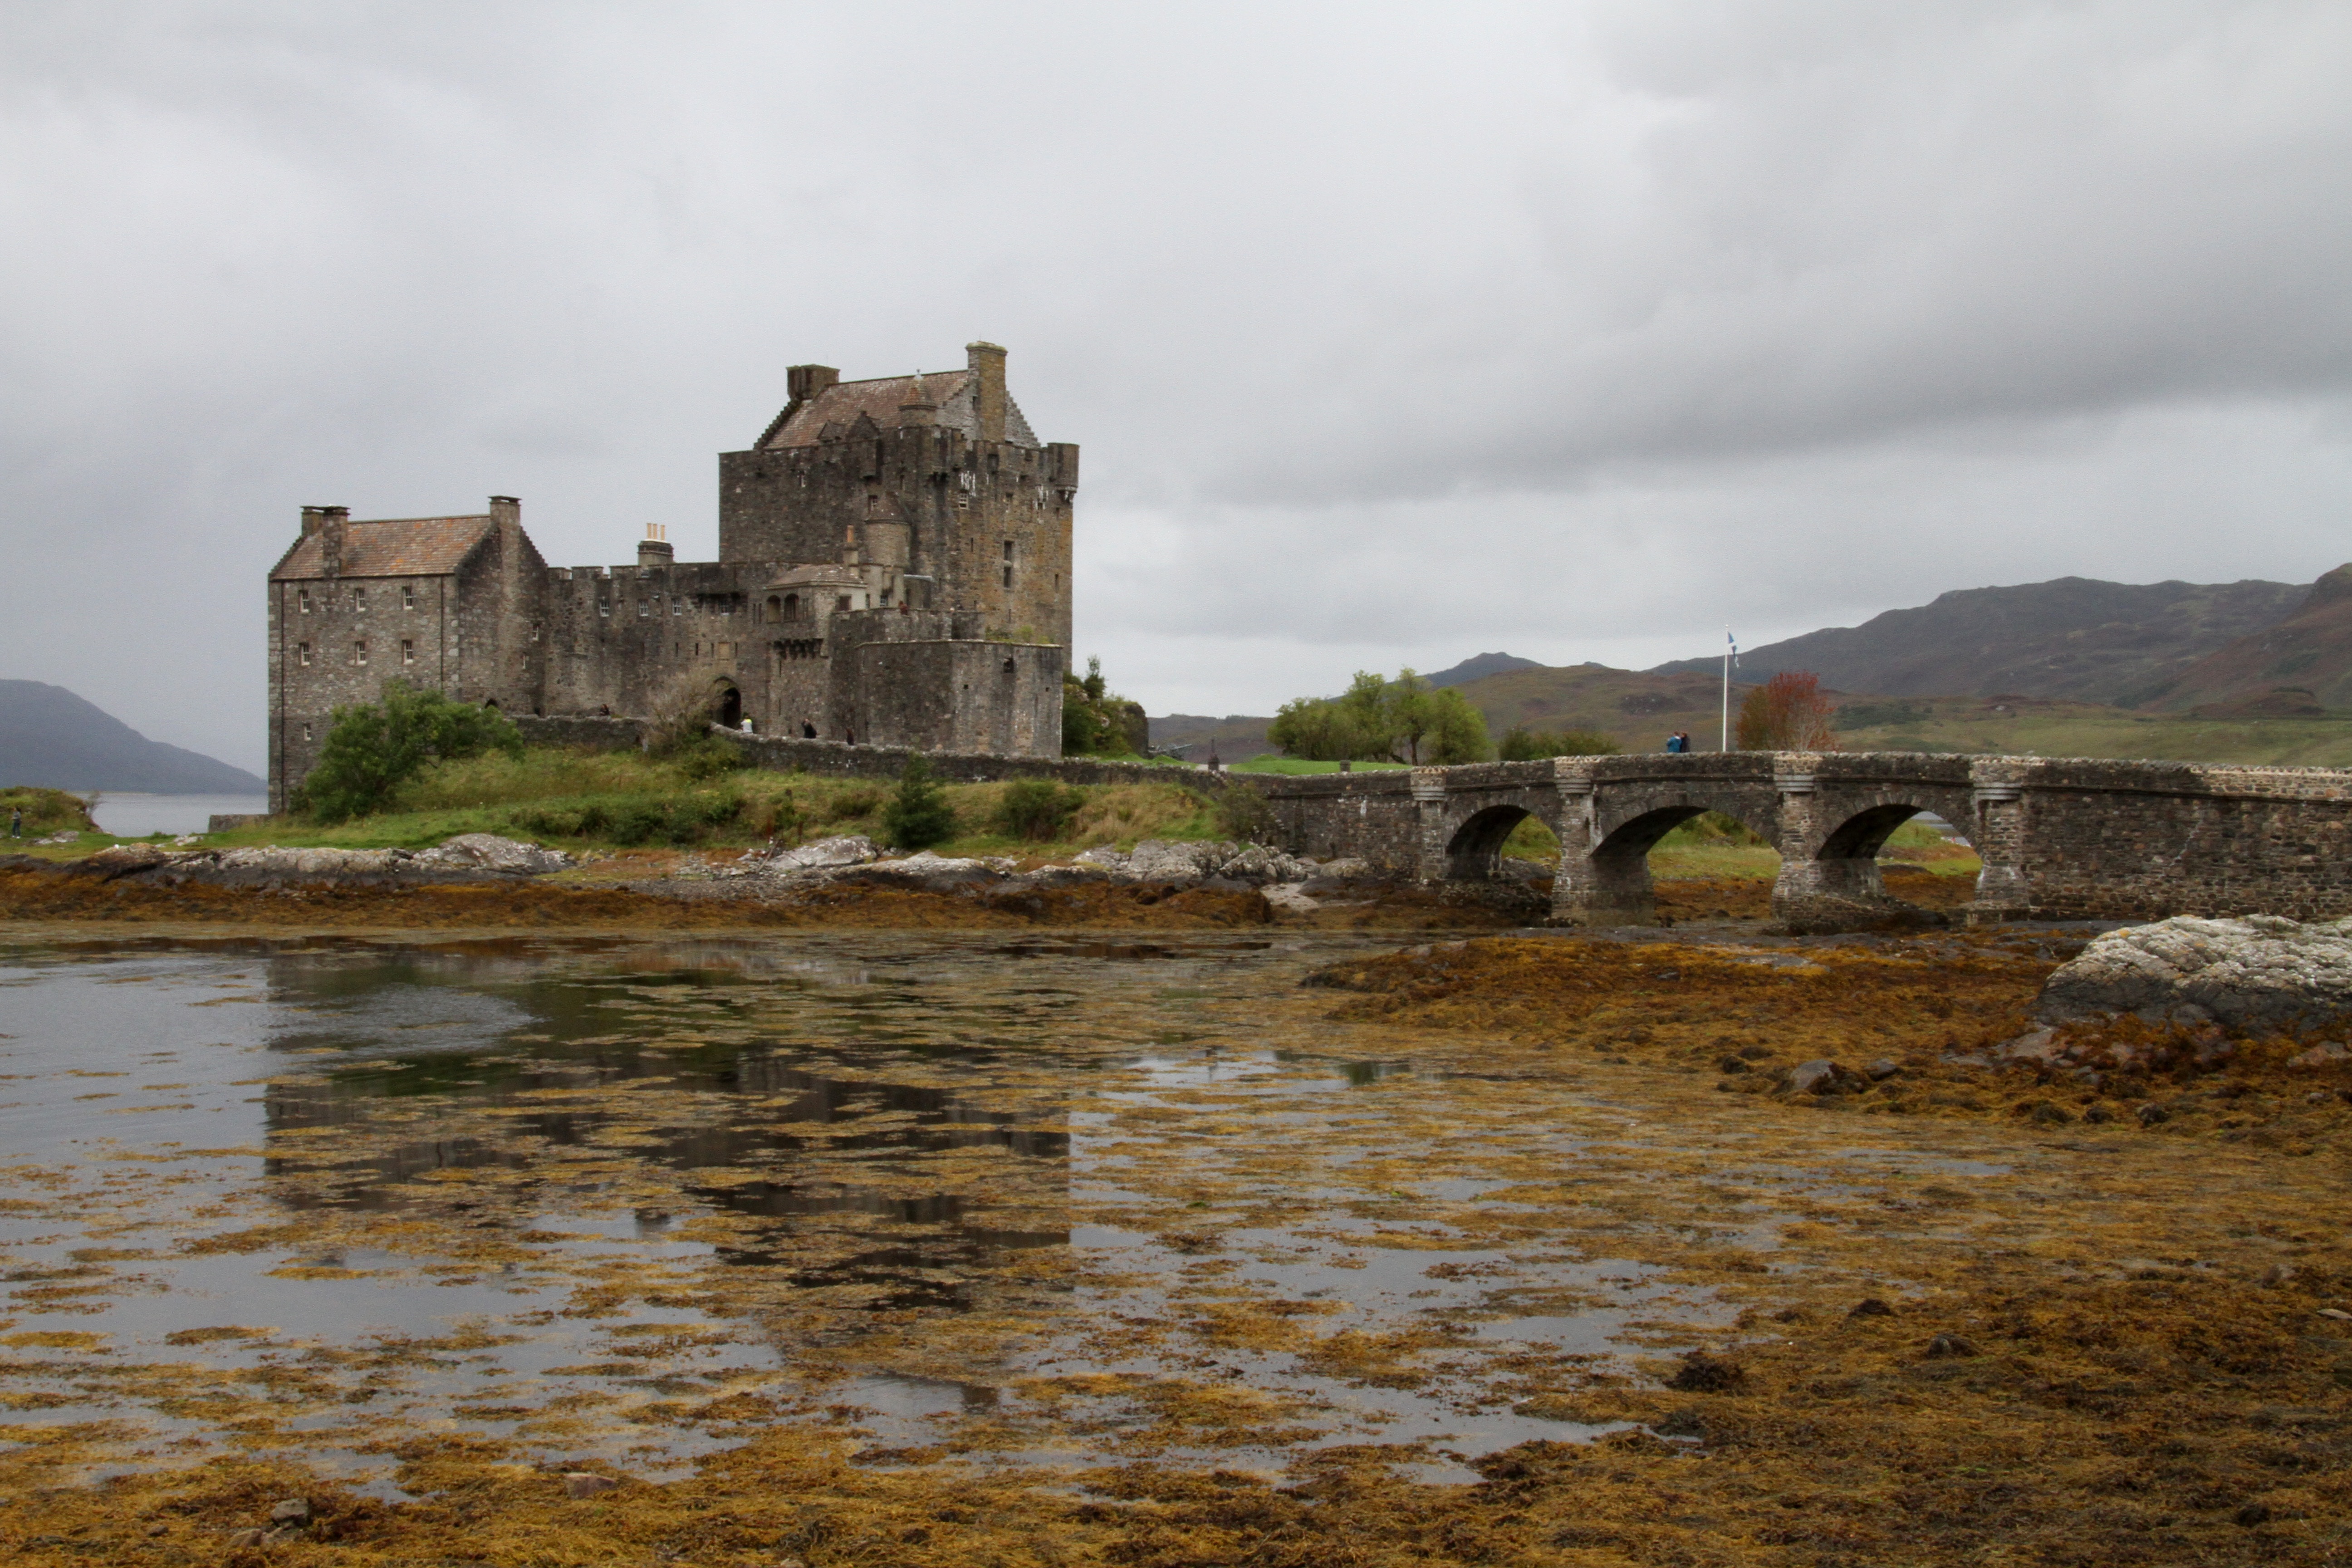
landscape, sea, coast, building, chateau, cliff, tower, castle, ancient, fortification, terrain, medieval, ruins, scotland, loch, highlands, rural area, eilean donan castle, ancient history